Ragna Crimson

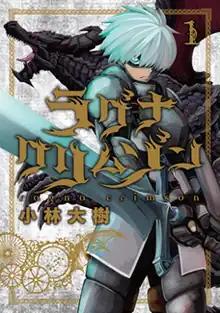
First volume cover, featuring Ragna

is a Japanese manga series written and illustrated by Daiki Kobayashi. It has been serialized in Square Enix's "Monthly Gangan Joker" since March 2017, with its chapters collected in 15 volumes as of January 2025. An anime television series adaptation produced by Silver Link aired from October 2023 to March 2024.